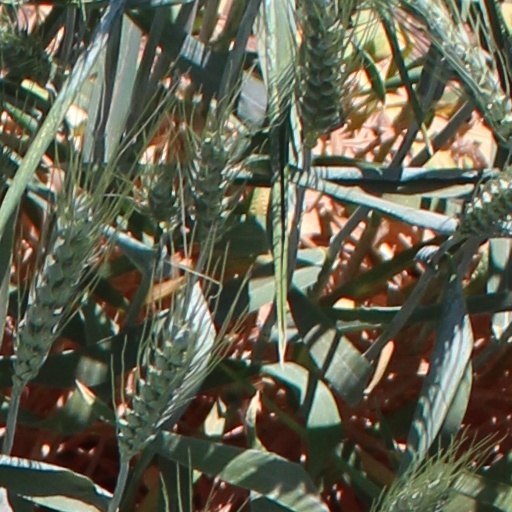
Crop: wheat